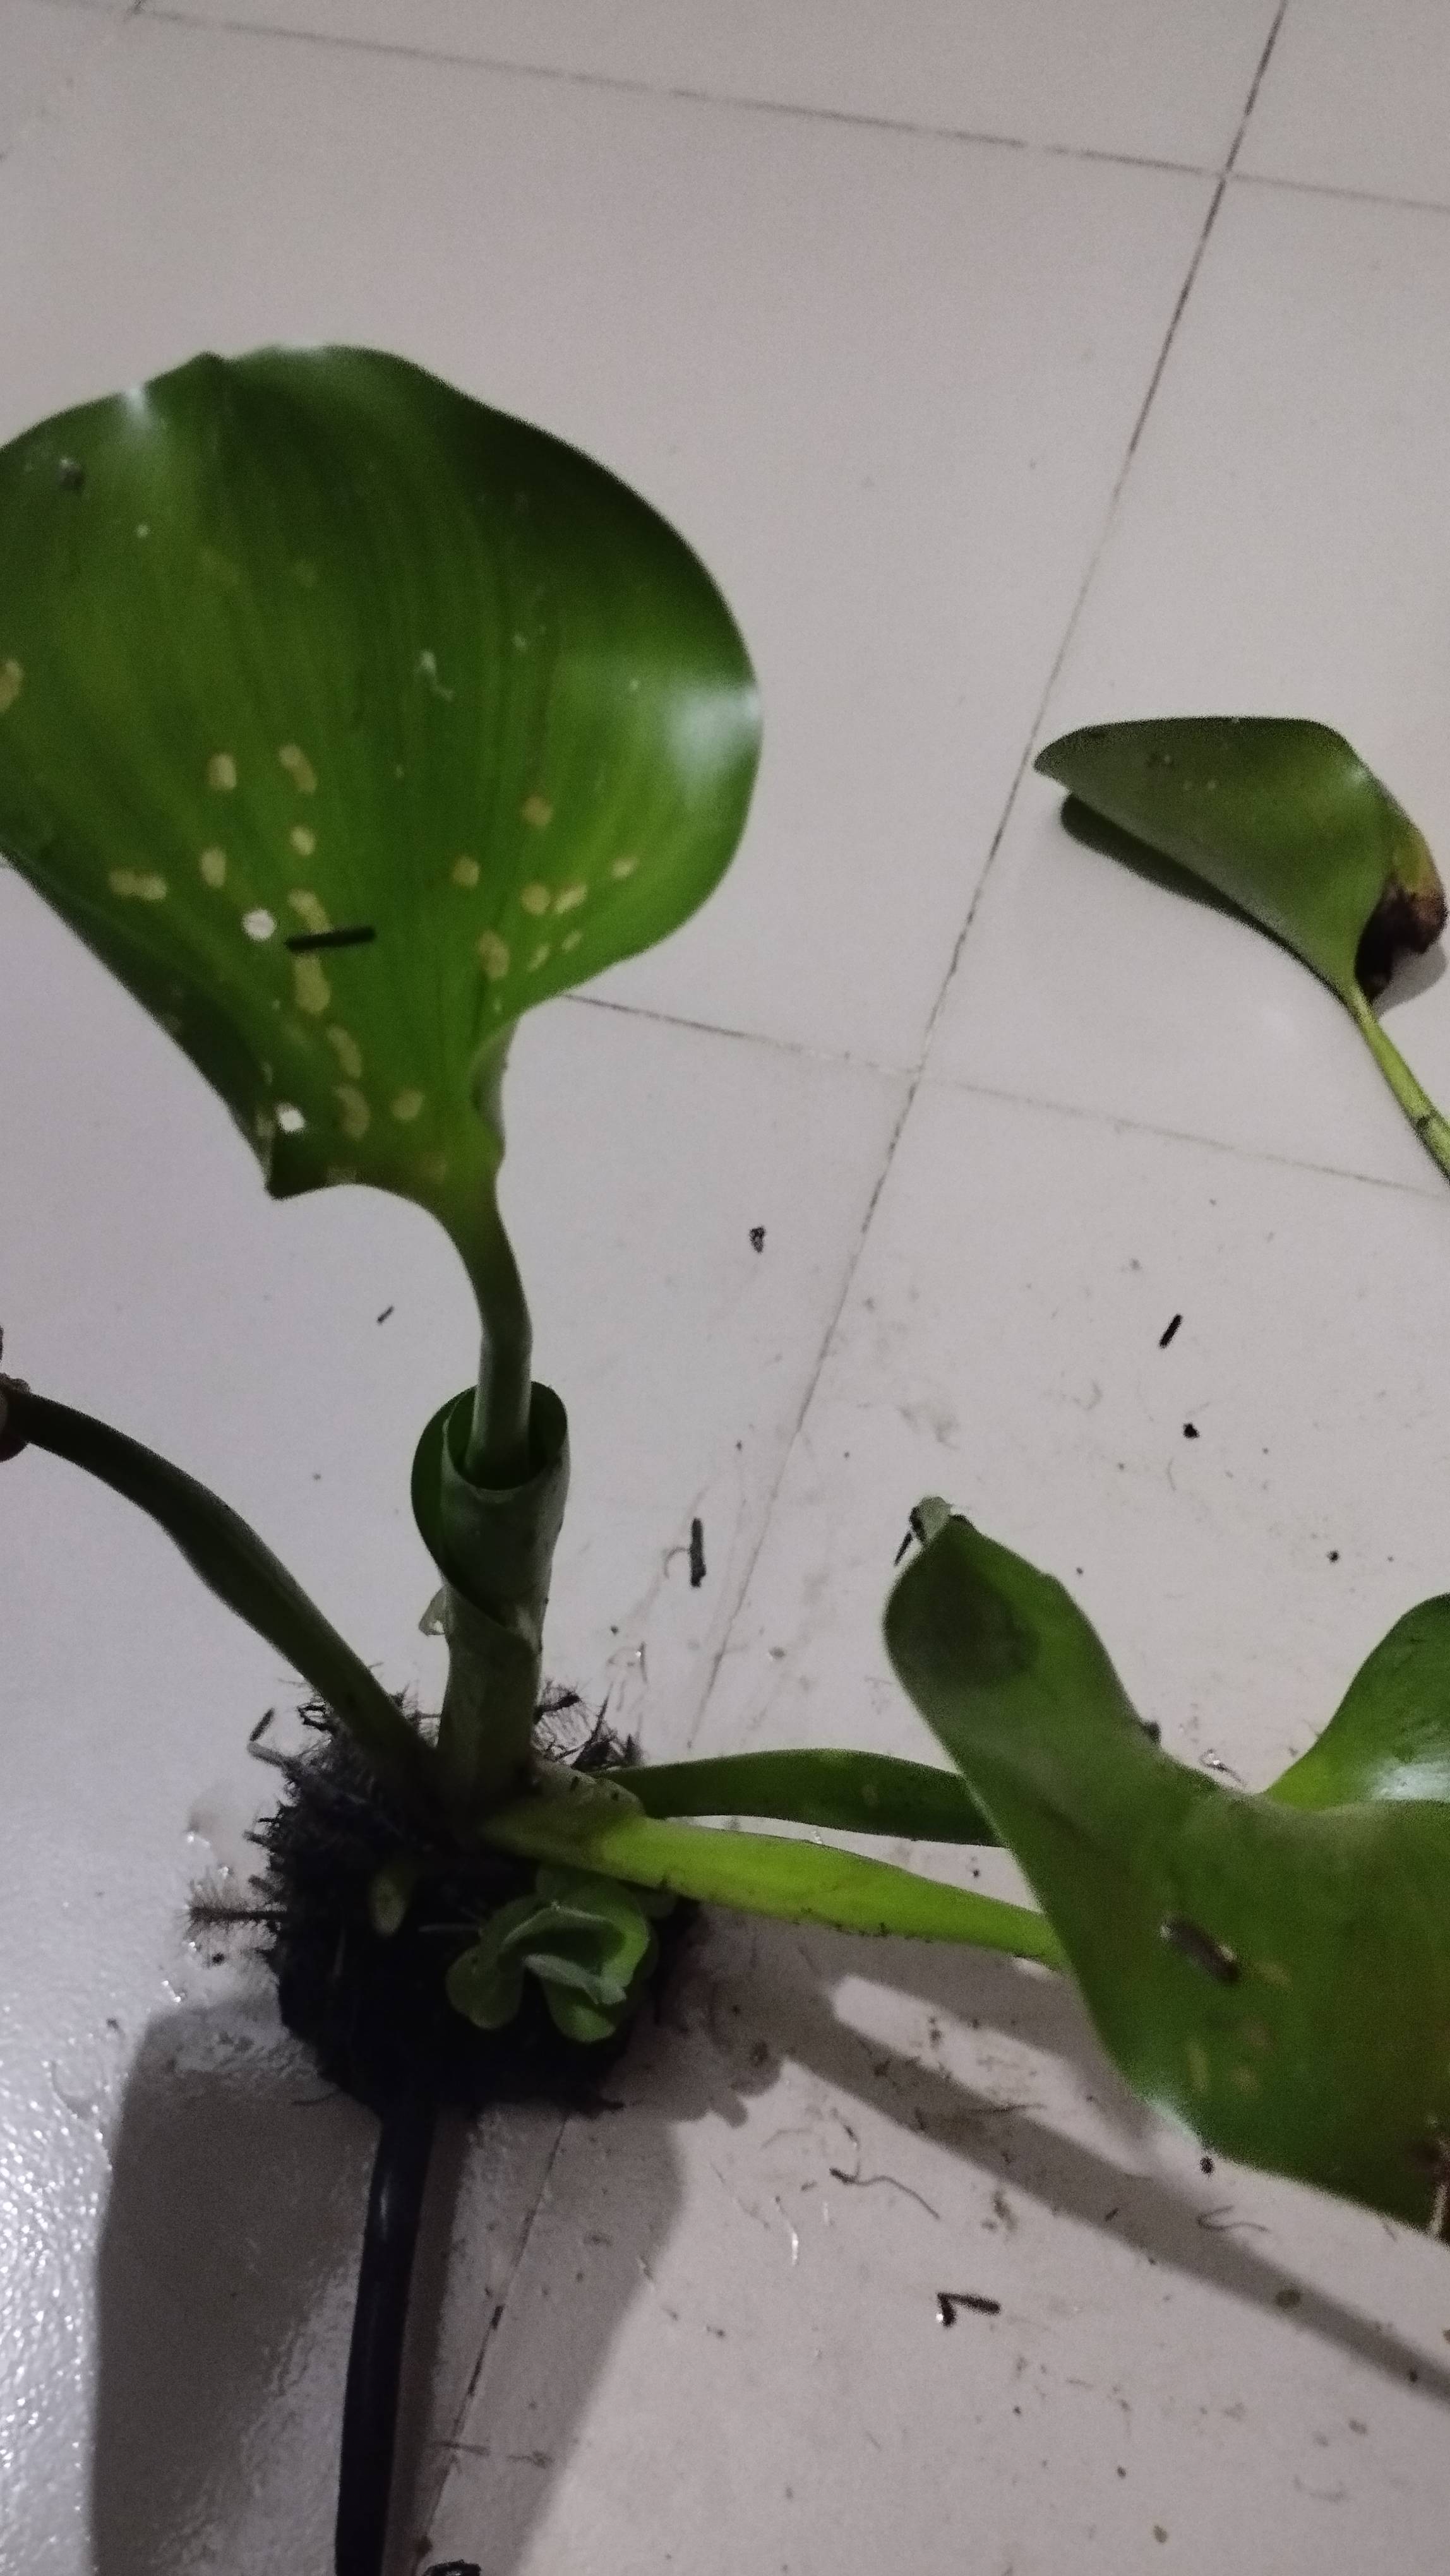
Species: Common Water Hyacinth (Eichornia crassipes)